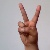
The image shows a hand gesture representing the letter 'V' in Indian Sign Language.